Karimunjawa National Park

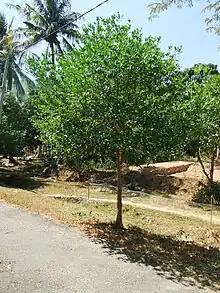
The endemic dewadaru tree whose wood is used by the locals to make various talisman objects.

A total of 300 ha of mangrove forest covers the national park, and is the habitat for 13 genera and 32 species of mangroves, such as the "Rhizophora mucronata".